Vizier

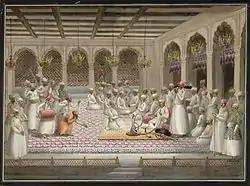
The winter Diwan of a Mughal Vizier

The vizier stood between sovereign and subjects, representing the former in all matters touching the latter. The 11th-century legal theorist al-Mawardi defined two types of viziers: "wazīr al-tanfīdh" ("vizier of execution"), who had limited powers and served to implement the caliph's policies, and the far more powerful "wazīr al-tafwīd" ("vizier with delegated powers"), with authority over civil and military affairs, and enjoyed the same powers as the caliph, except in the matter of the succession or the appointment of officials. Al-Mawardi stressed that the latter, as an effective viceroy, had to be a Muslim well versed in the "Shari'a", whereas the former could also be a non-Muslim or even a slave, although women continued to be expressly barred from the office.